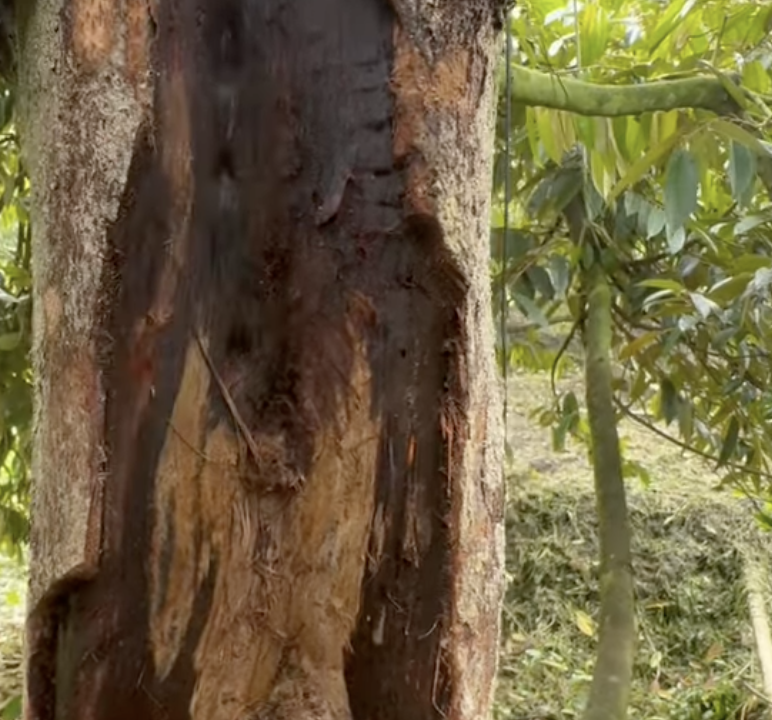
Label: stem_cracking_ gummosis